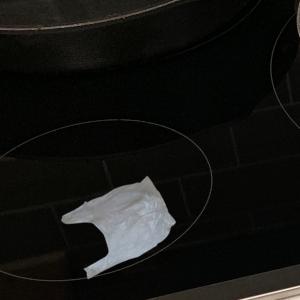
Label: plasticbags